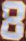
Number: 8